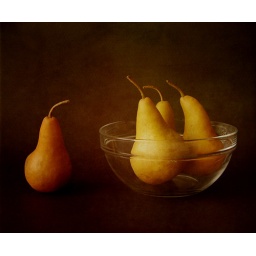
left out in the cold, the fat cats got the bowl